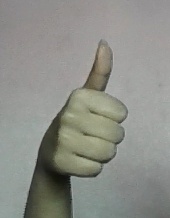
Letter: aleff